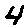
Label: 4